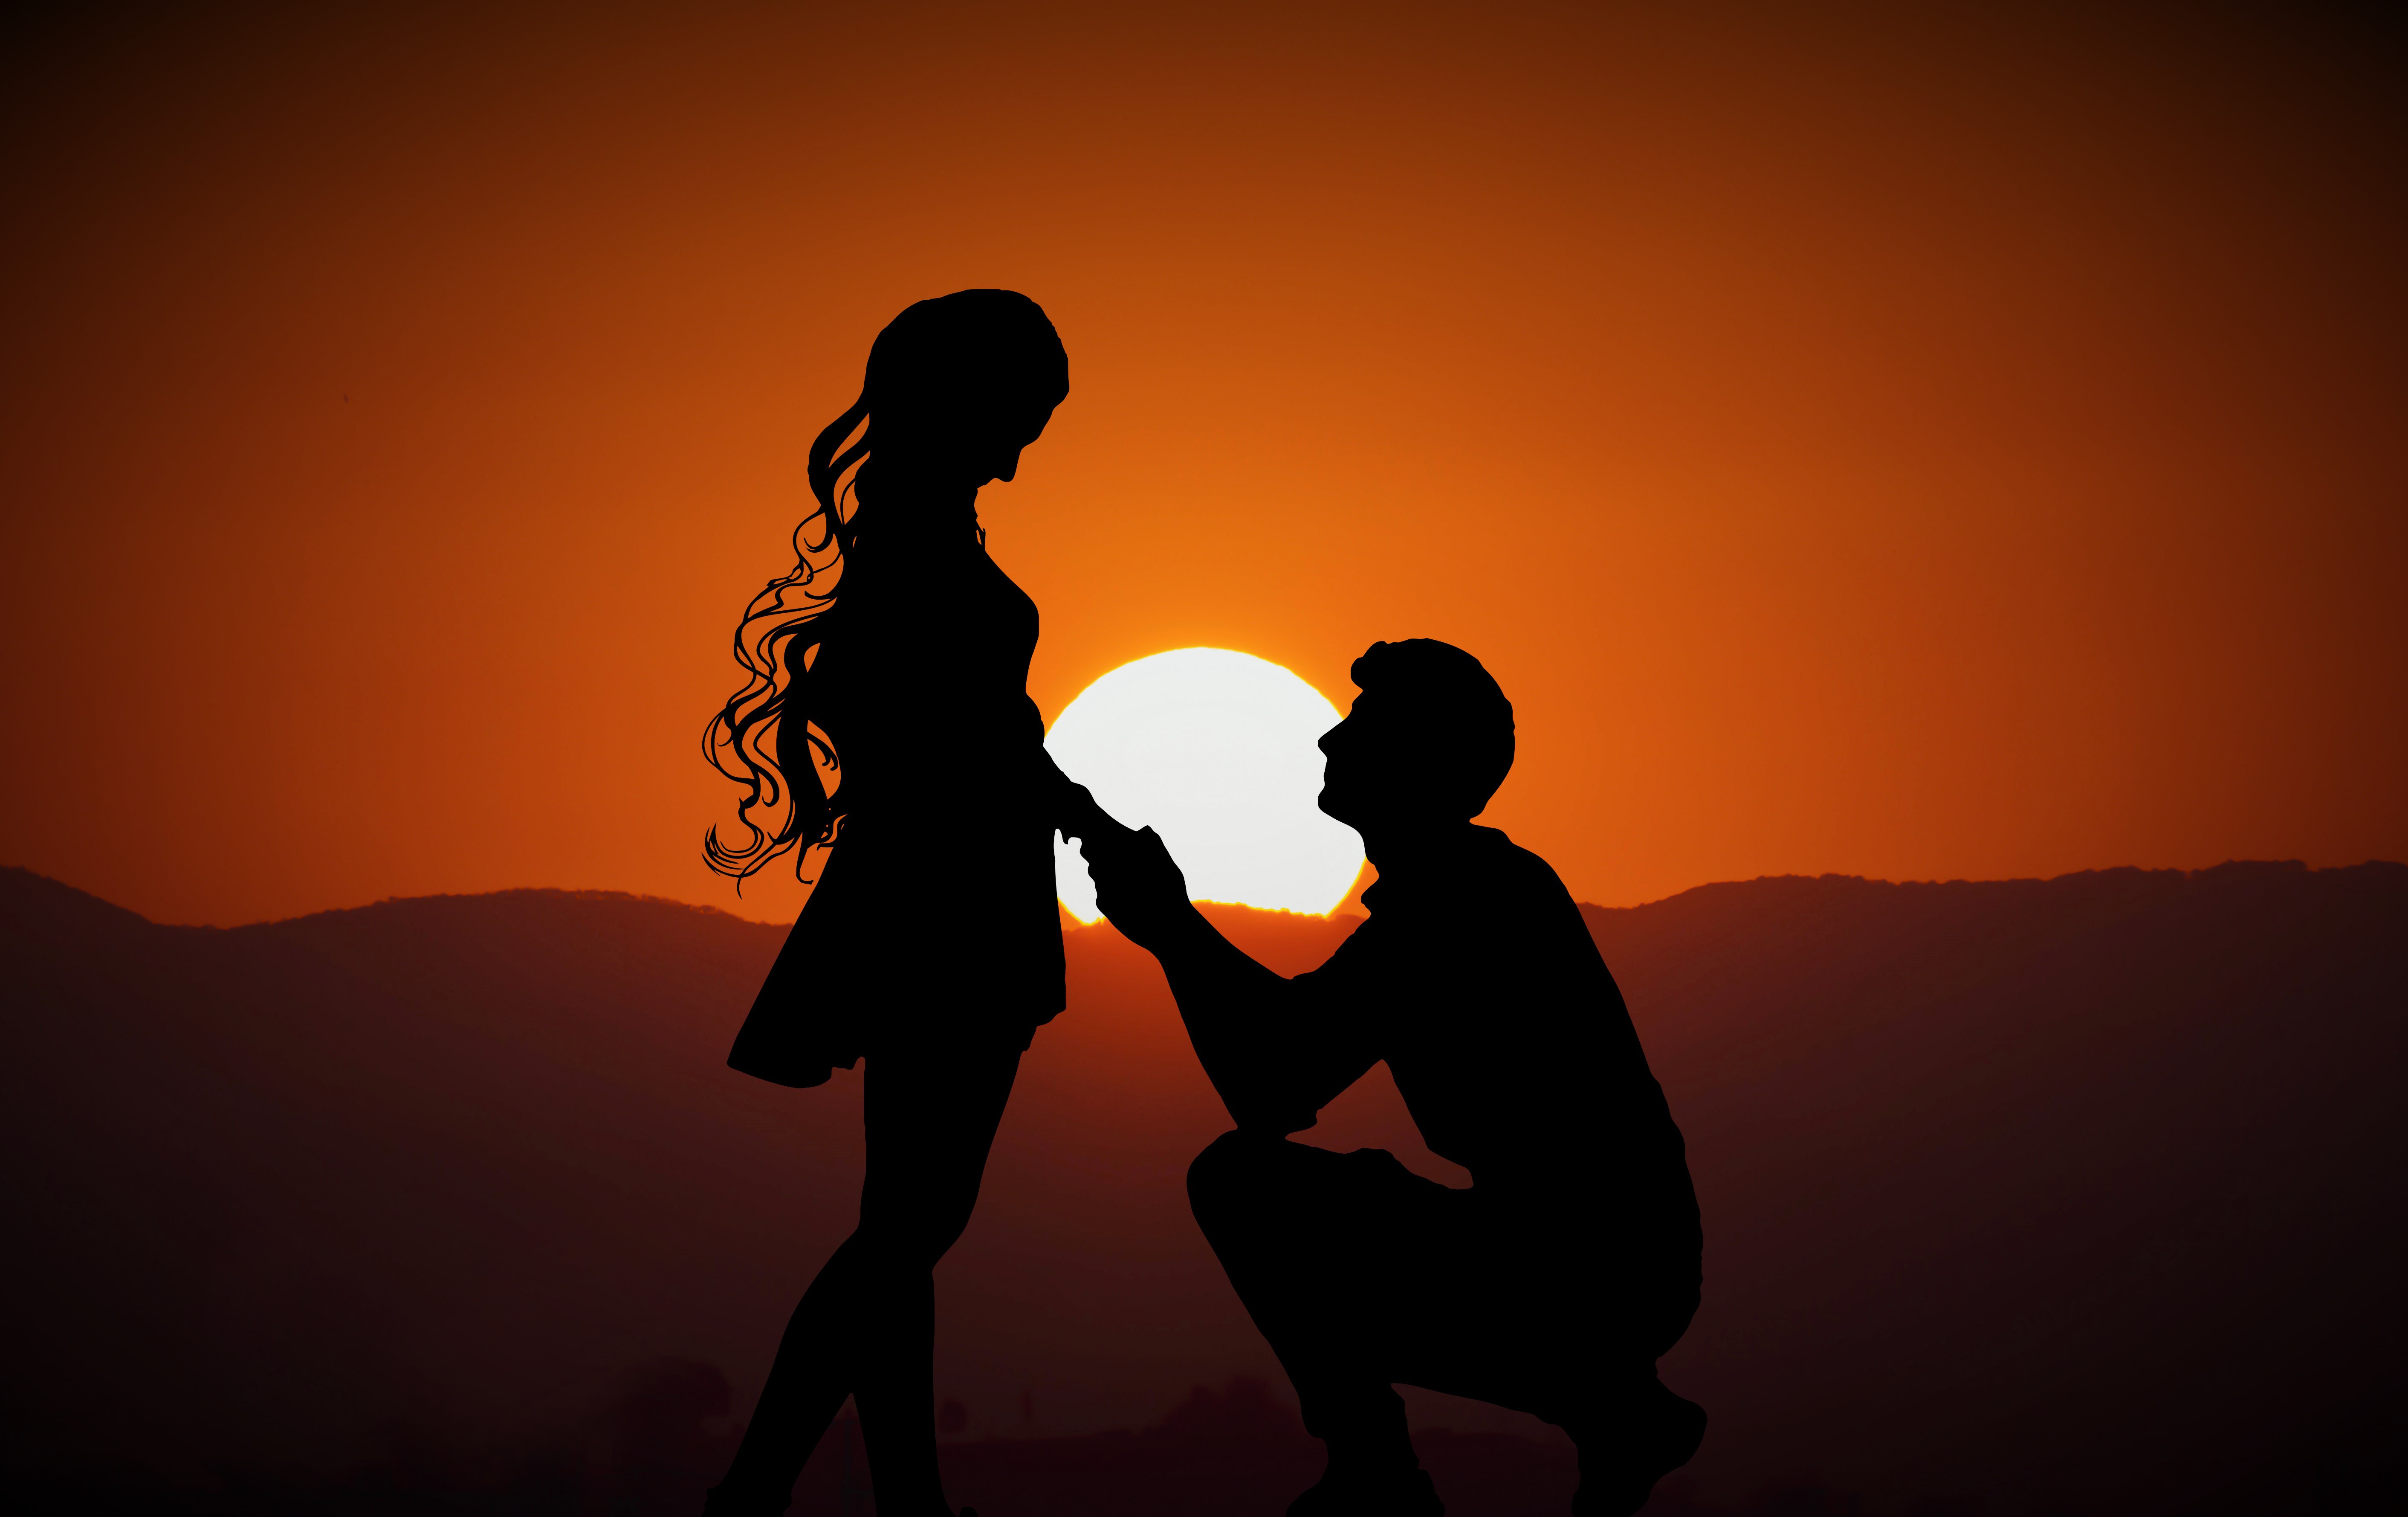
woman, sky, People in nature, dress, flash photography, happy, standing, dusk, gesture, sunlight, afterglow, sunset, interaction, sunrise, horizon, fun, landscape, friendship, heat, backlighting, sun, romance, evening, tree, shadow, astronomical object, sitting, love, rock, stock photography, silhouette, conversation, ocean, vacation, child, dawn, aeolian landform